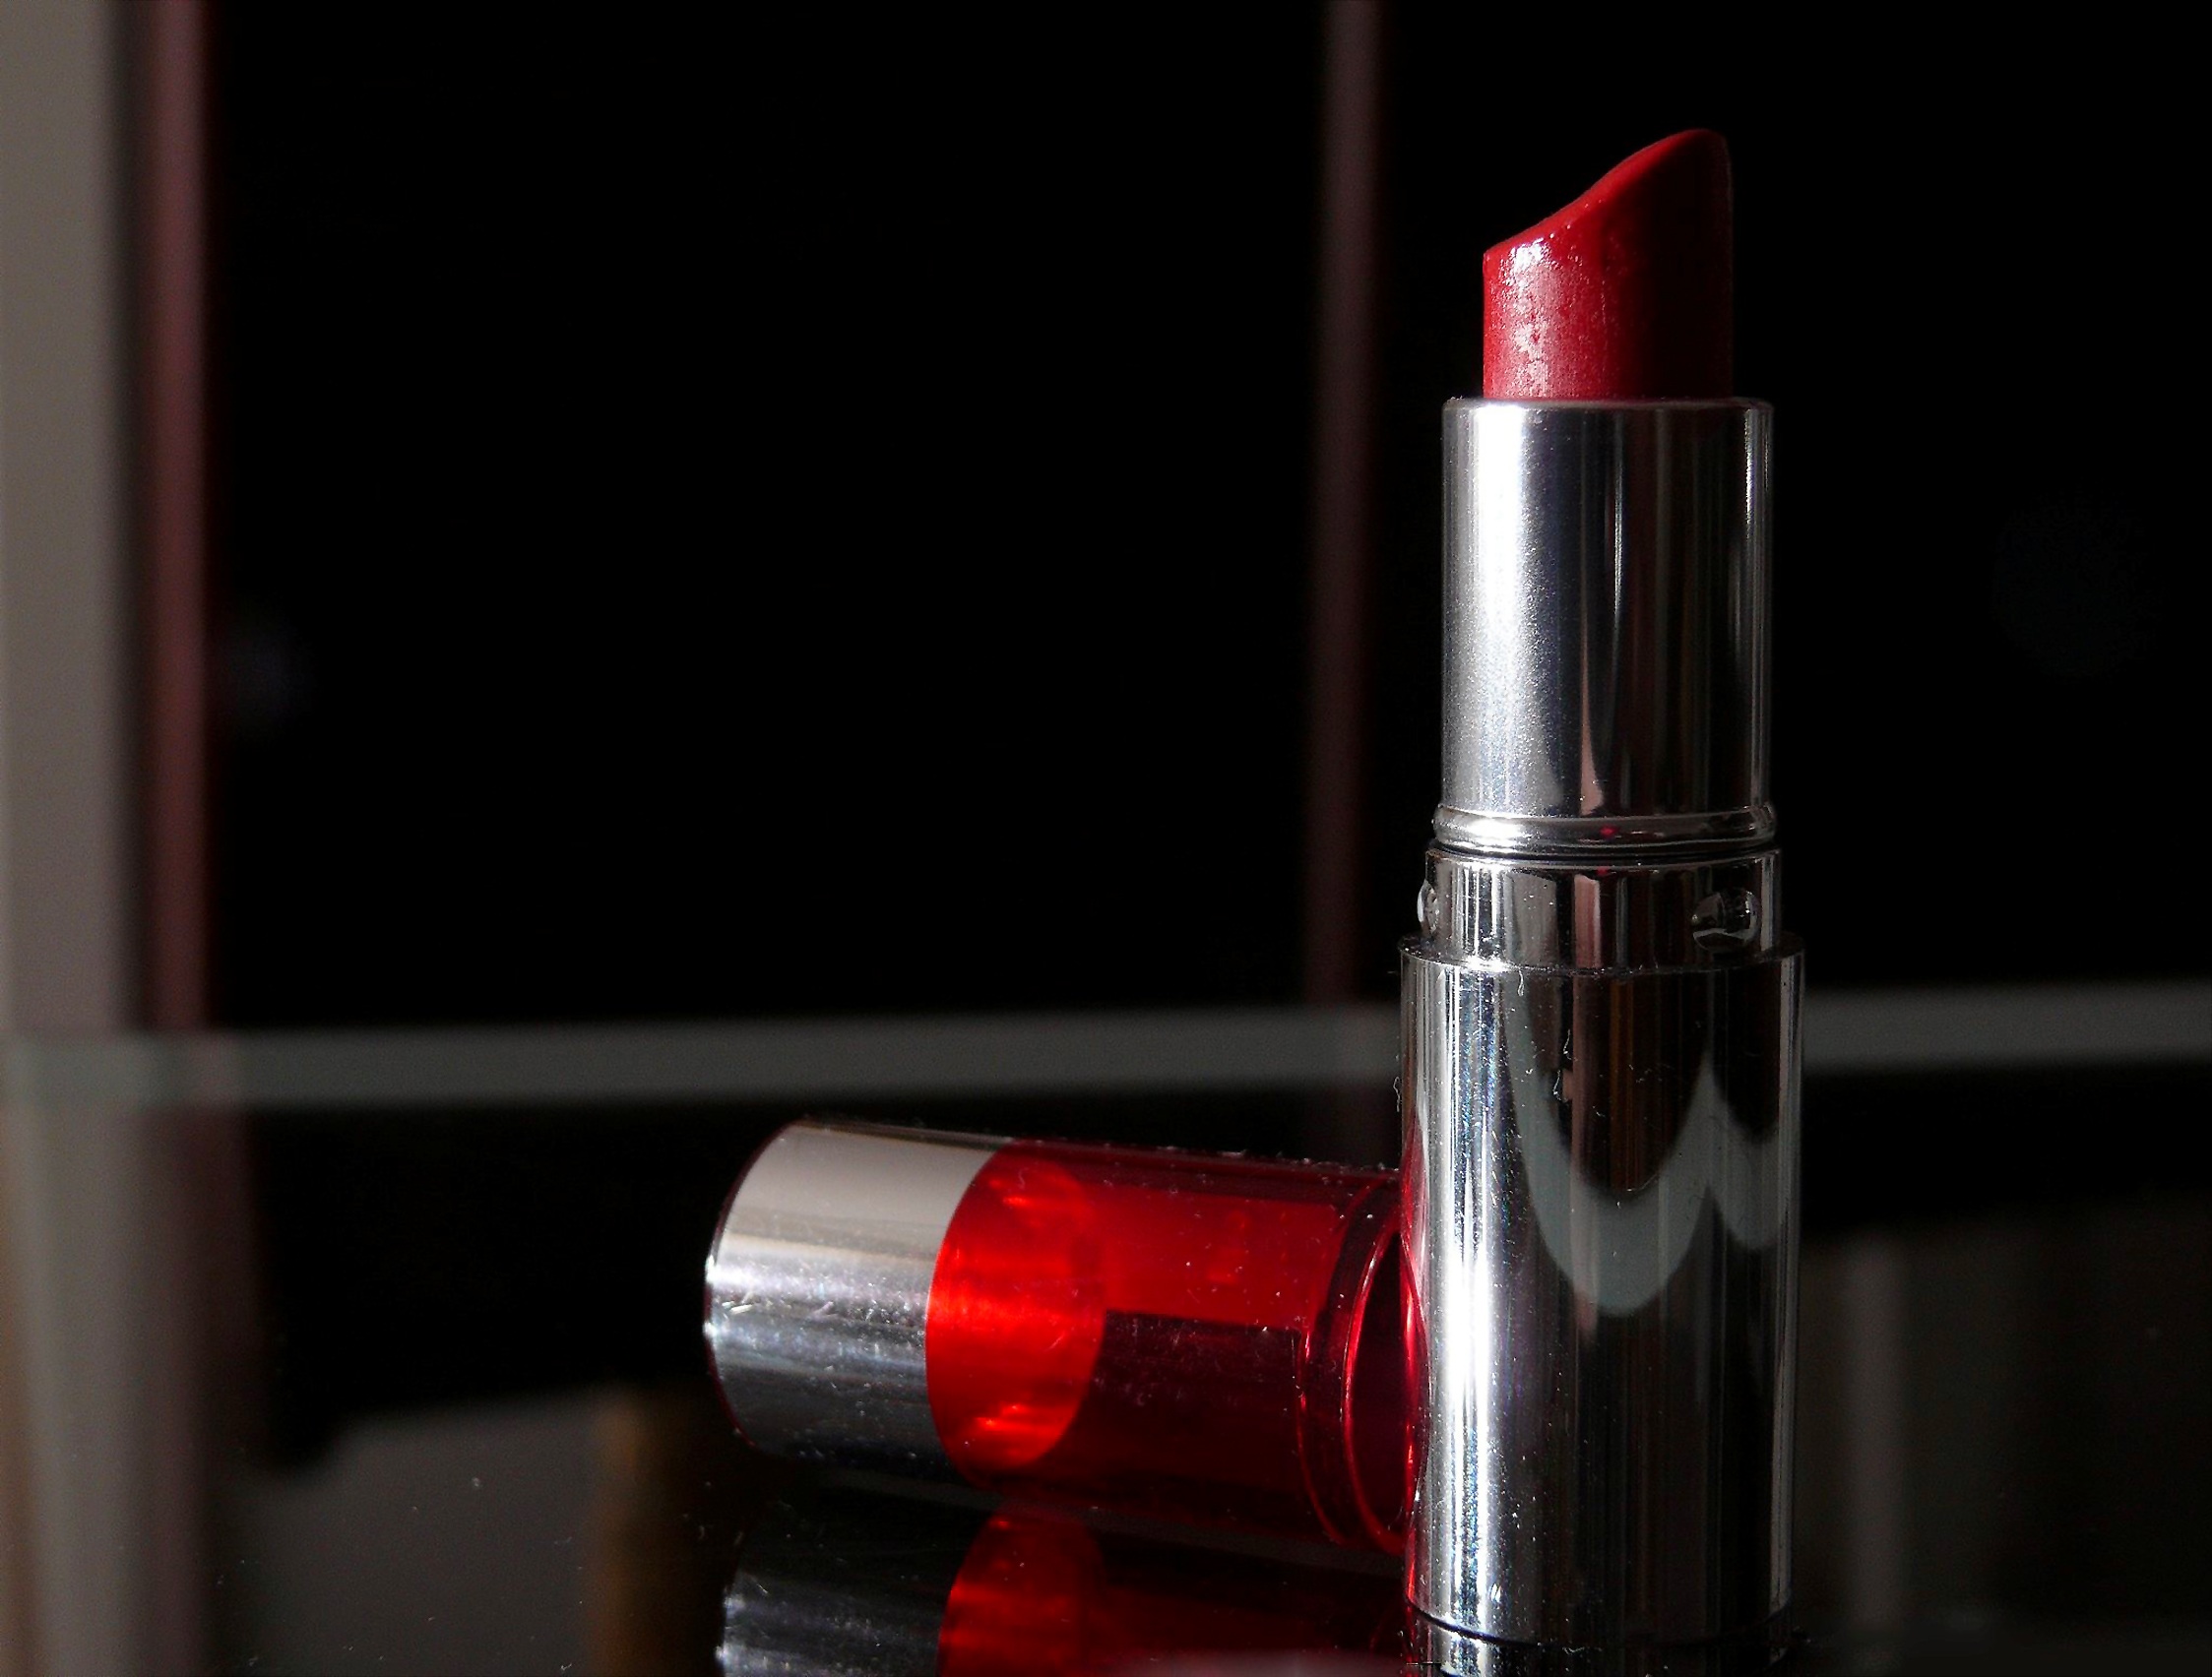
woman, red, color, care, lip, makeup, mouth, face, lips, beauty, lipstick, cosmetics, body care, cosmetic